Casa Vicens

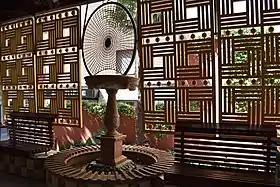
The porch from the inside

Access to the smoking room consists of four steps, decorated with carnation tiles, and two spiral-shaped railings showing flowers with elongated stems. The door is made of wood, featuring oriental-inspired geometric shapes. The adjoining window also has a wooden shutter with rounded pieces arranged alternately in horizontal and vertical positions. Above the door is a lamp, identical to that of the main entrance. Next to the entrance is a ceramic vase decorated with flowers and a faun’s head.